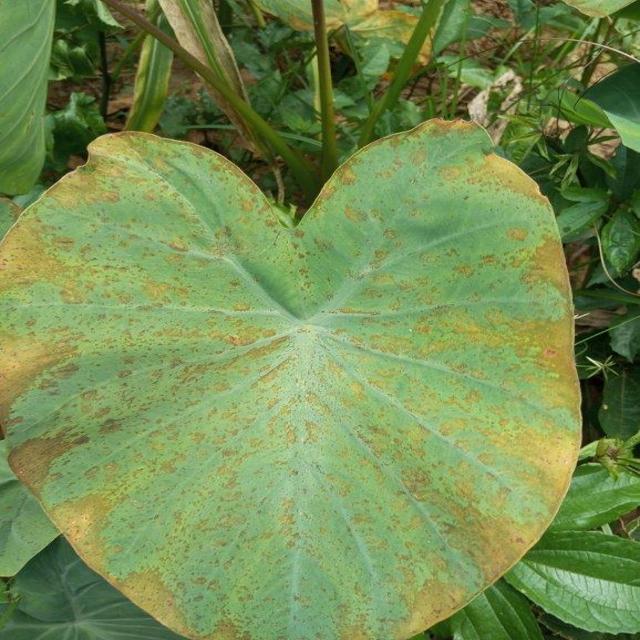
Label: Mid_Blight